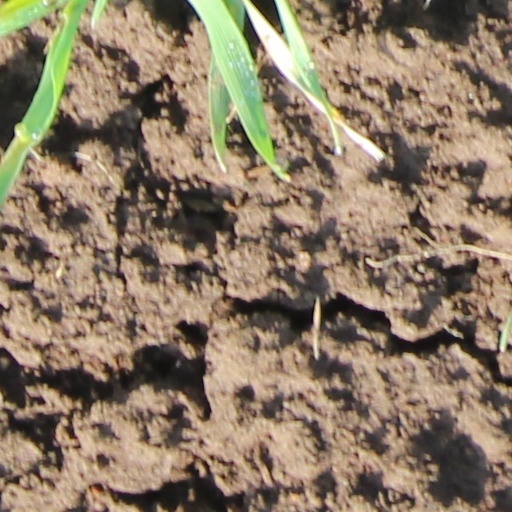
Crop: wheat